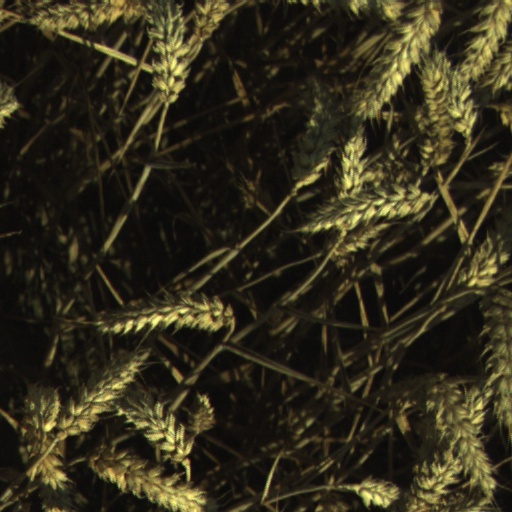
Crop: wheat